Trödelsteine (mountain)

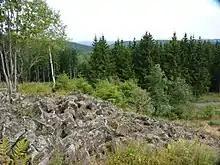
View from the Trödelsteinen looking NE (Aug 2014)

The Trödelsteine is the name of a mountain, , in the Heller Upland near Emmerzhausen in the county of Altenkirchen in the German state of Rhineland-Palatinate and the county of Siegen-Wittgenstein in the state of North Rhine-Westphalia with its summit area in Rhineland-Palatinate.